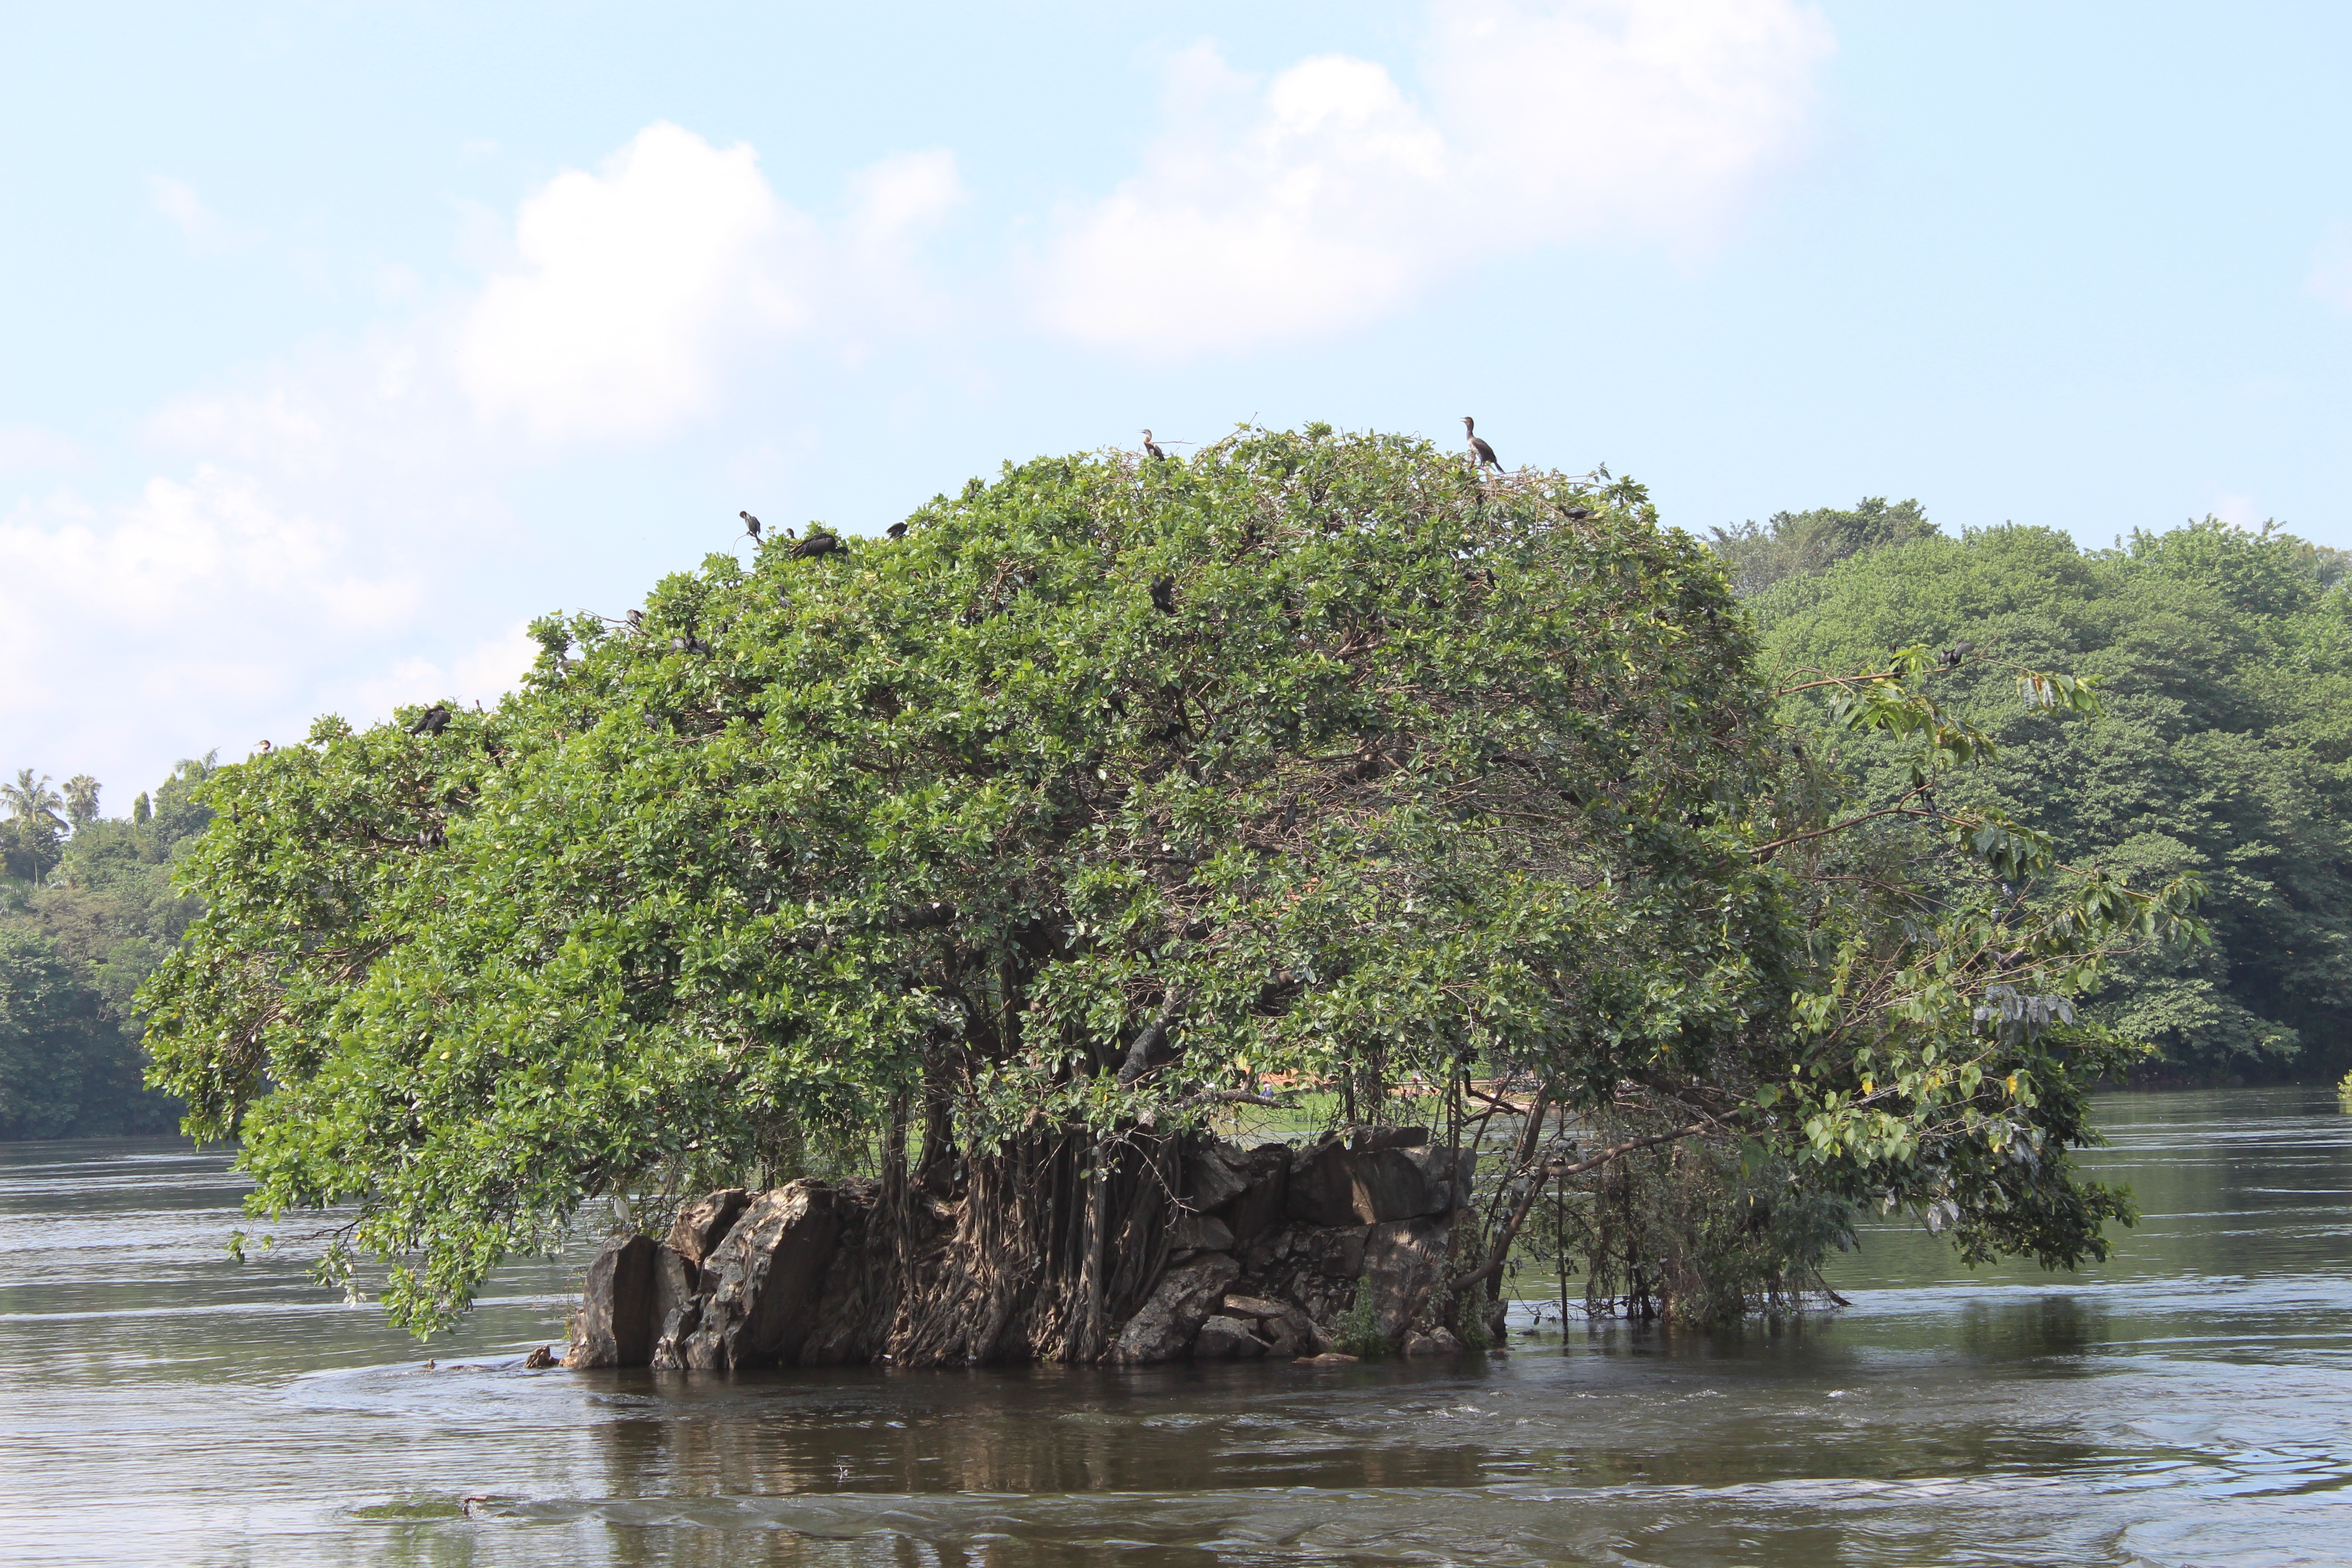
tree, river, jungle, waterway, wetland, habitat, woody plant, bayou